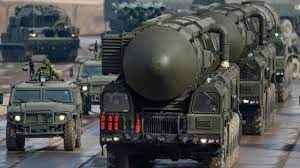
Label: Rs-24